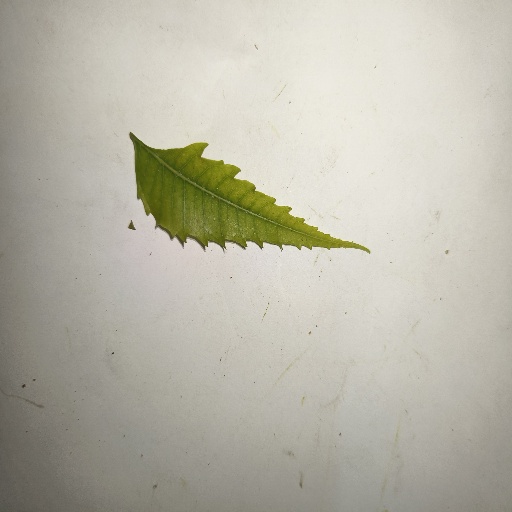
Species: Neem
Leaf condition: Yellow Leaf